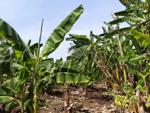
Label: xamthomonas